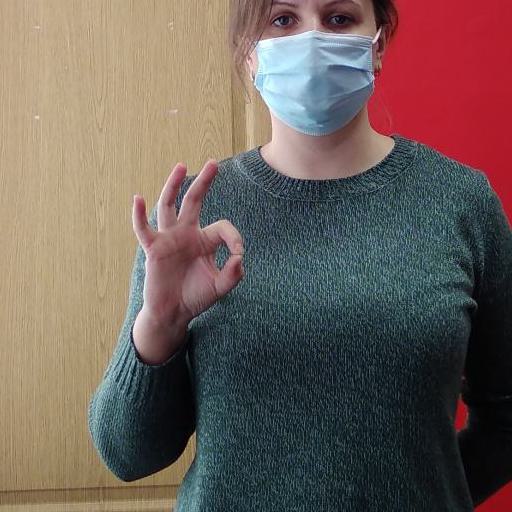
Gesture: ok